United States v. Khalid Sheikh Mohammed

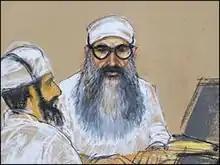
This image, the first to be made public following Khalid Sheikh Mohammed's capture, stirred controversy, because Janet Hamlin, the courtroom illustrator, was called upon to redraw the image when Mohammed said the original version made his nose too large.

On February 11, 2008, at a Pentagon press briefing, original charges were announced by Brigadier General Thomas W. Hartmann against six accused. By the time charges were "referred" (the military procedural equivalent of an indictment) in May 2008, there were only five accused. Later, it was revealed that the military commission Convening Authority (Susan Crawford, at the time) who referred the charges had seen evidence that the additional detainee originally charged, Mohammed al-Qahtani, had been tortured in military custody. Crawford determined that, as a result, he could not be prosecuted.